Lupsault

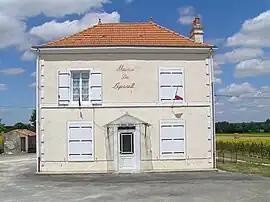
Town hall

Lupsault is a commune in the Charente department in southwestern France.